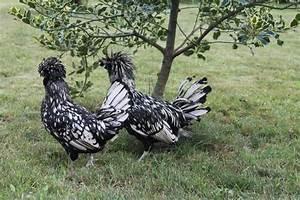
chicken